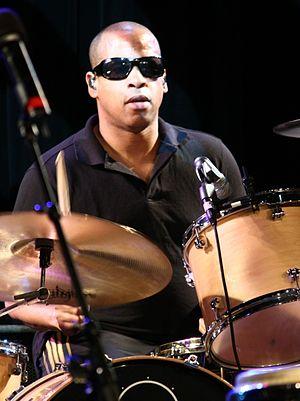
Sterling Campbell, né le 3 mai 1964 à New York, est un musicien américain, principalement connu pour avoir été le batteur du groupe pop rock Duran Duran de 1988 à 1991.
Duran Duran est un groupe de rock britannique, originaire de Birmingham. Il fait partie de la vague Nouveaux Romantiques associée à la new wave des années 1980. Duran Duran est aussi connu pour la qualité de ses clips vidéo. Ce groupe est formé en 1978 par Nick Rhodes et John Taylor. Ils sont ensuite rejoints par Roger Taylor, Andy Taylor et Simon Le Bon. Les trois Taylor cités n'ont aucun lien de parenté et Roger Taylor est homonyme de Roger Taylor, batteur de Queen.